Neil Hamburger

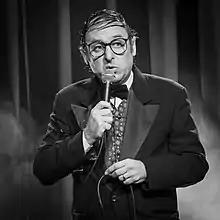
Turkington performing as Hamburger in 2016

Neil Hamburger is a standup comedian and singer character created and portrayed by American entertainer Gregg Turkington. Distinguished for his misanthropic jokes and anti-comedy style, Turkington has released a number of albums as Hamburger and has appeared as the character in various films, television shows, and other media. In 2015, the act inspired the feature-length film "Entertainment", which stars Turkington as a "variant" of the character.